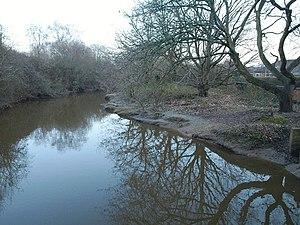
Totton est un village d'Angleterre situé dans le Hampshire, dans la région de New Forest.